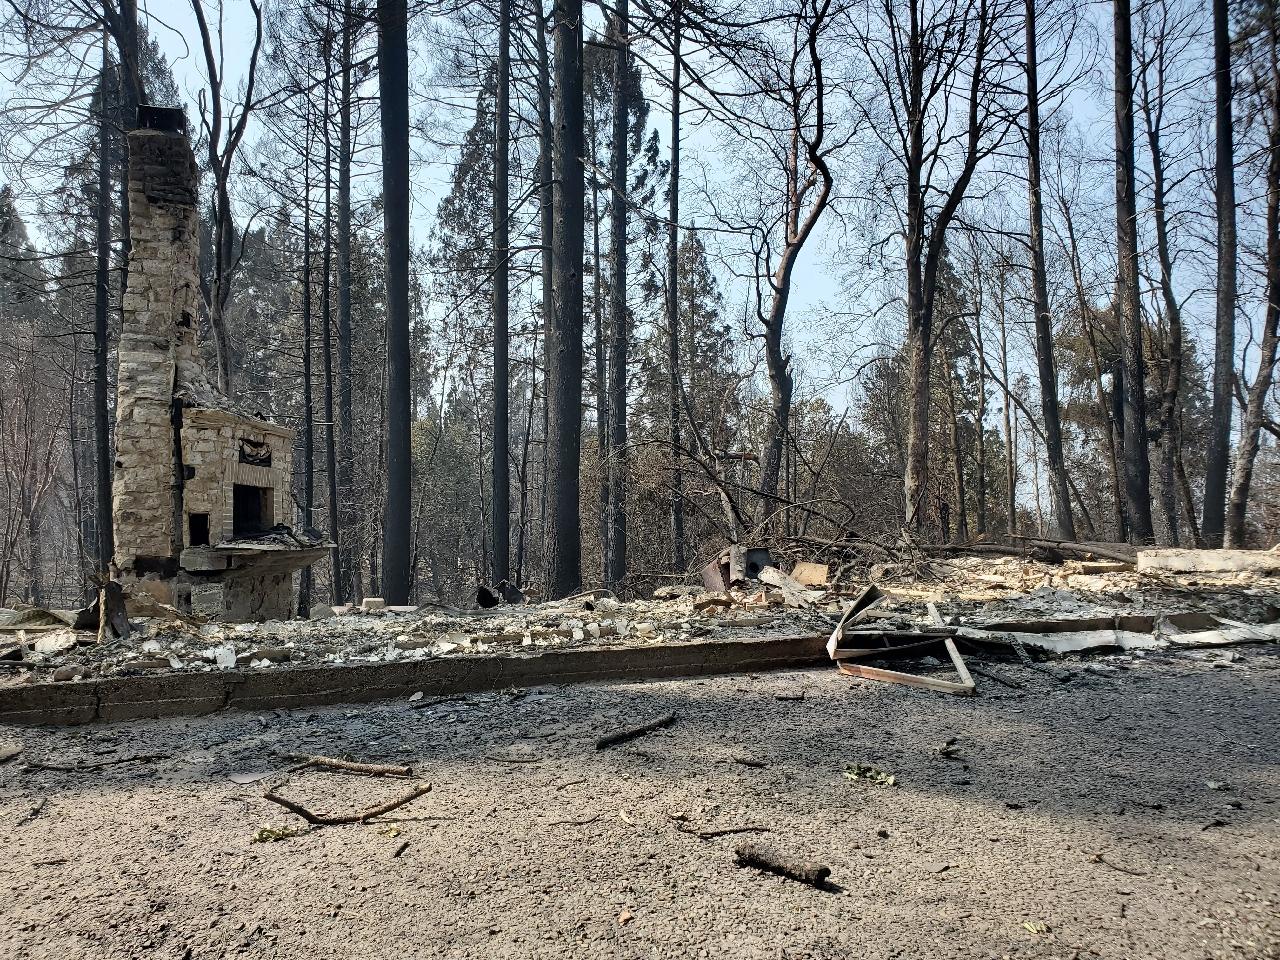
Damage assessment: destroyed